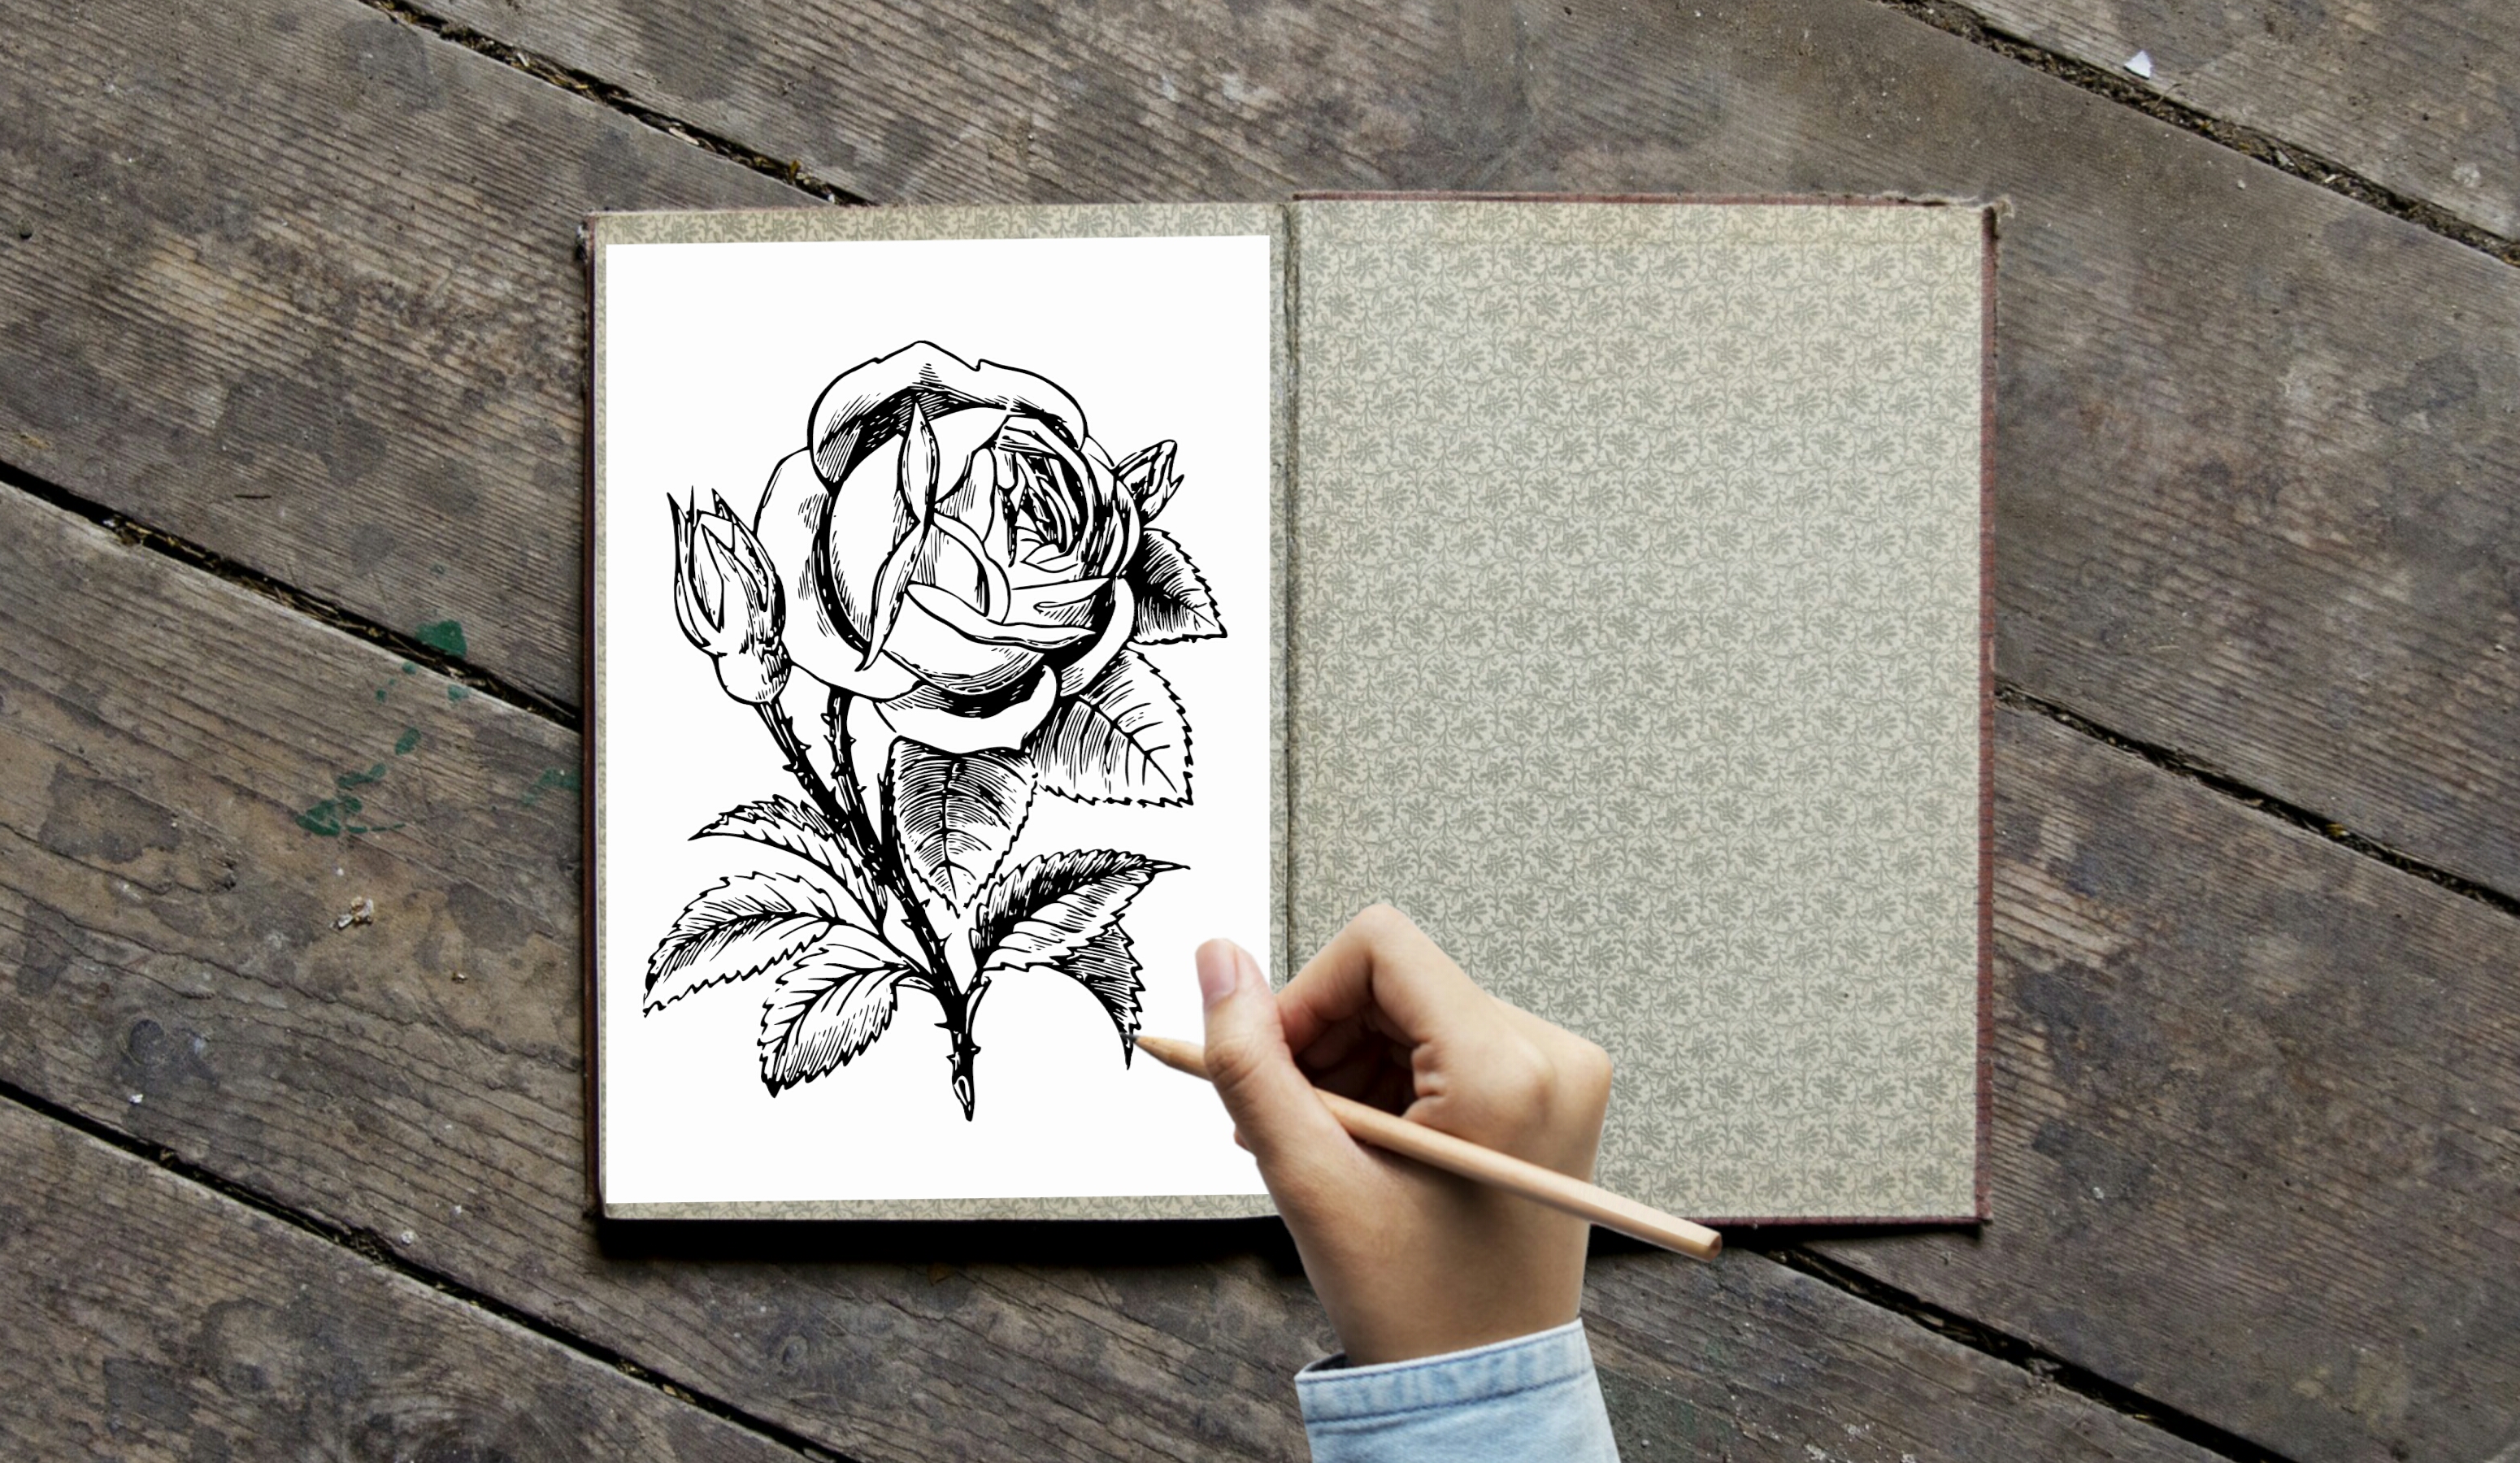
coloring book for adults, colored pencils, coloring book, creative, antistress, color, pens, paint, imagine, sign template, coloring pages, calming, pattern, meditation, painting, coloring, book, adult coloring book, playing, fun, preschool, school kids, education, indoors, art, design, font, brand